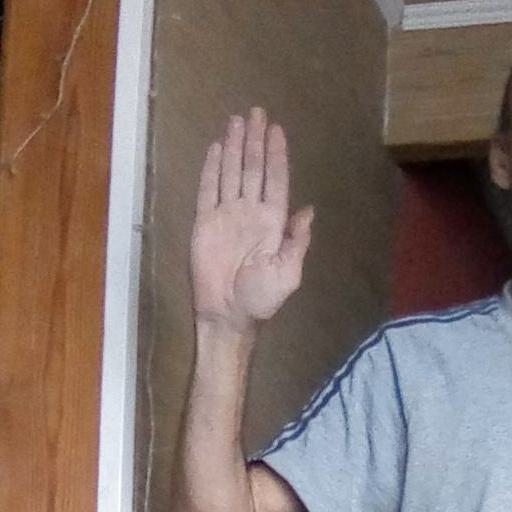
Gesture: stop